Vanilla

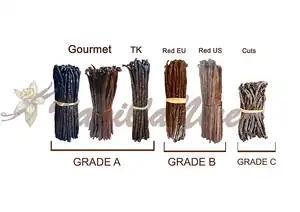
vanilla-grading in Madagascar

A simplified, alternative grading system has been proposed for classifying vanilla fruits suitable for use in cooking: